Interstate 84 in Pennsylvania

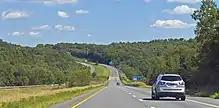
I-84 crossing from Wayne County into Pike County

I-84 starts in Pennsylvania at I-81 in Dunmore, a suburb east of Scranton, along with the northern end of I-380. After , I-84 splits from I-380, as the latter goes southeasterly through the Poconos and I-84 continues almost due east into Wayne and Pike counties.